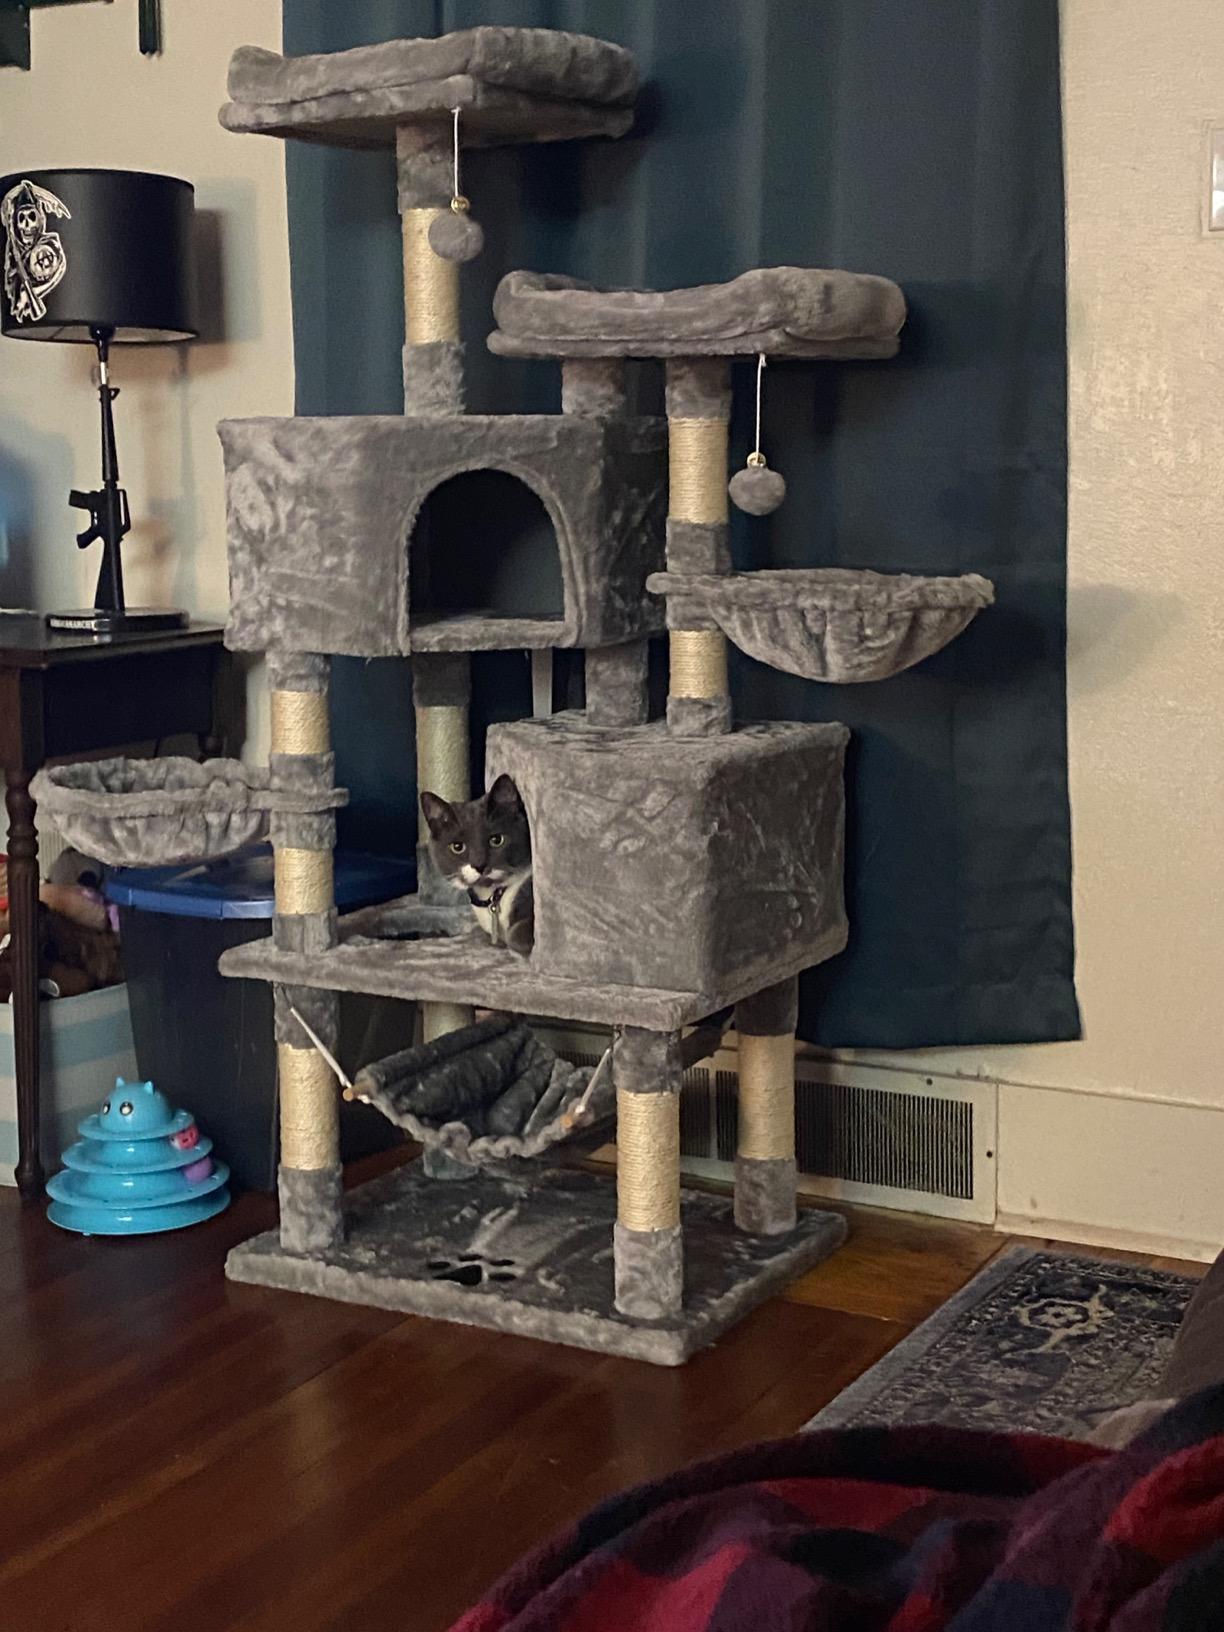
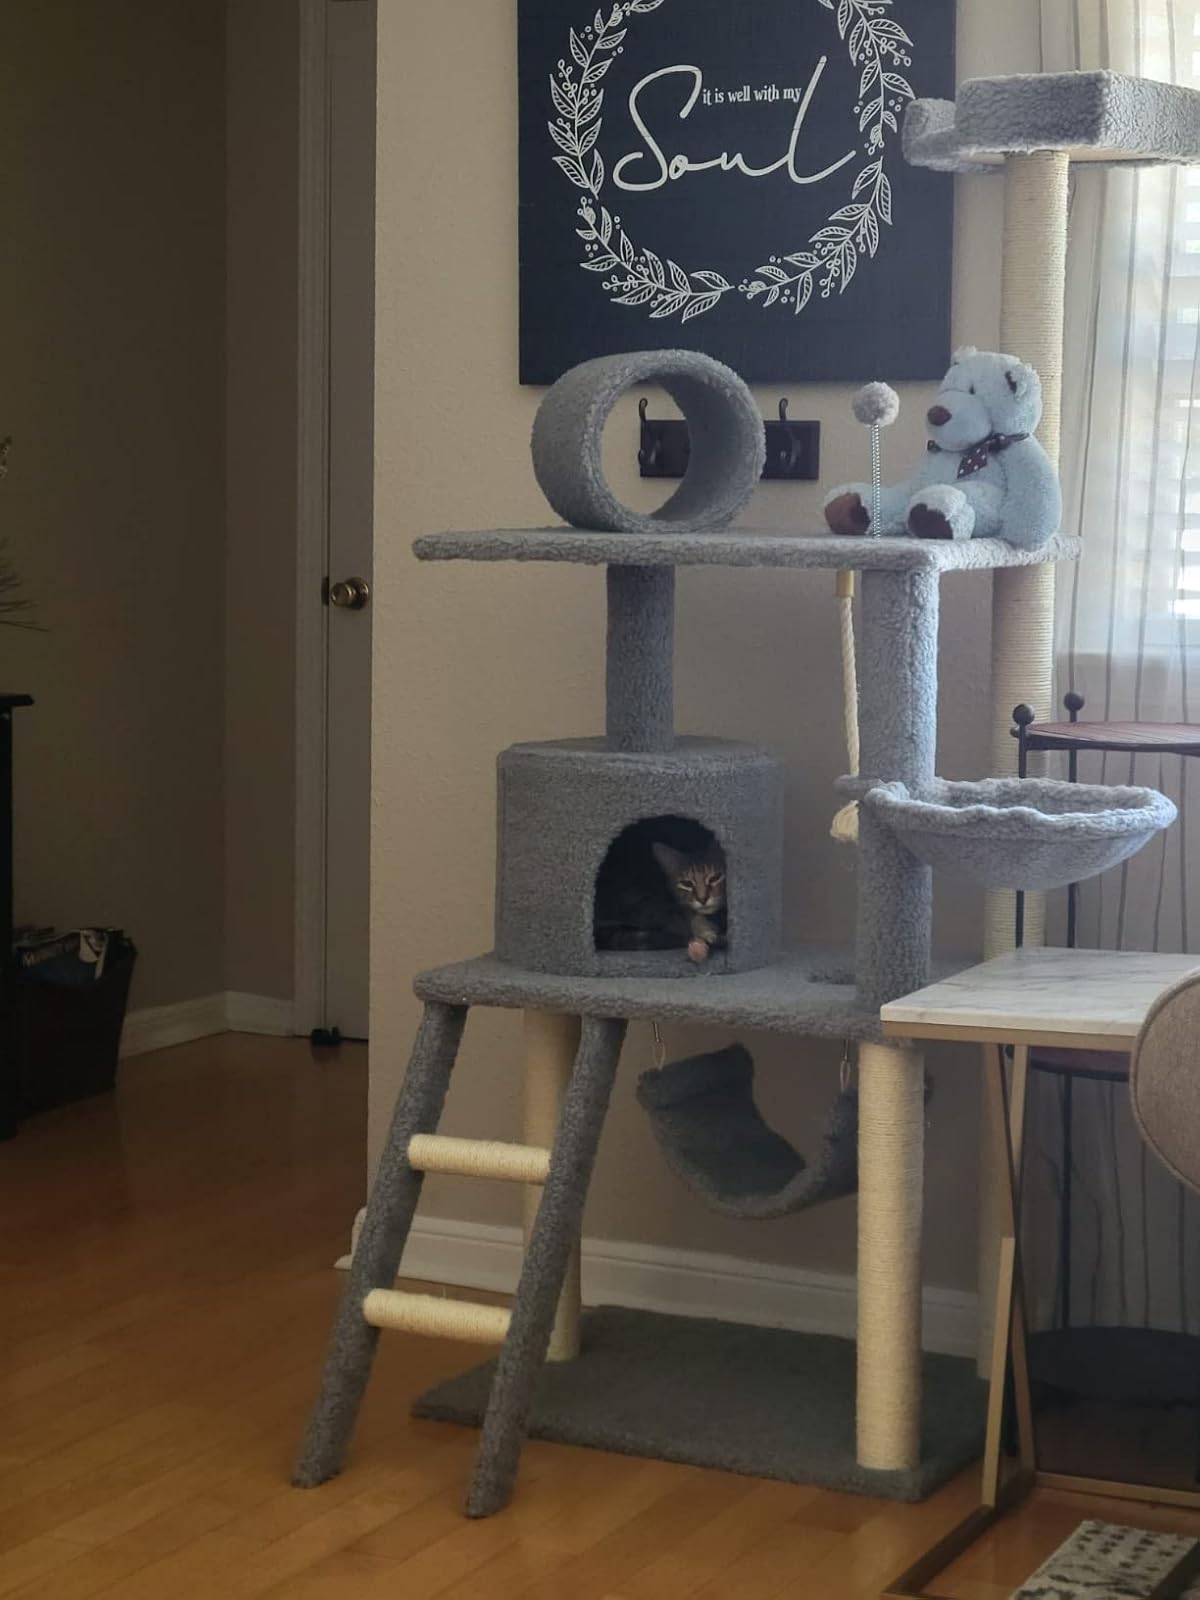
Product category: items_cat tree
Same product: no